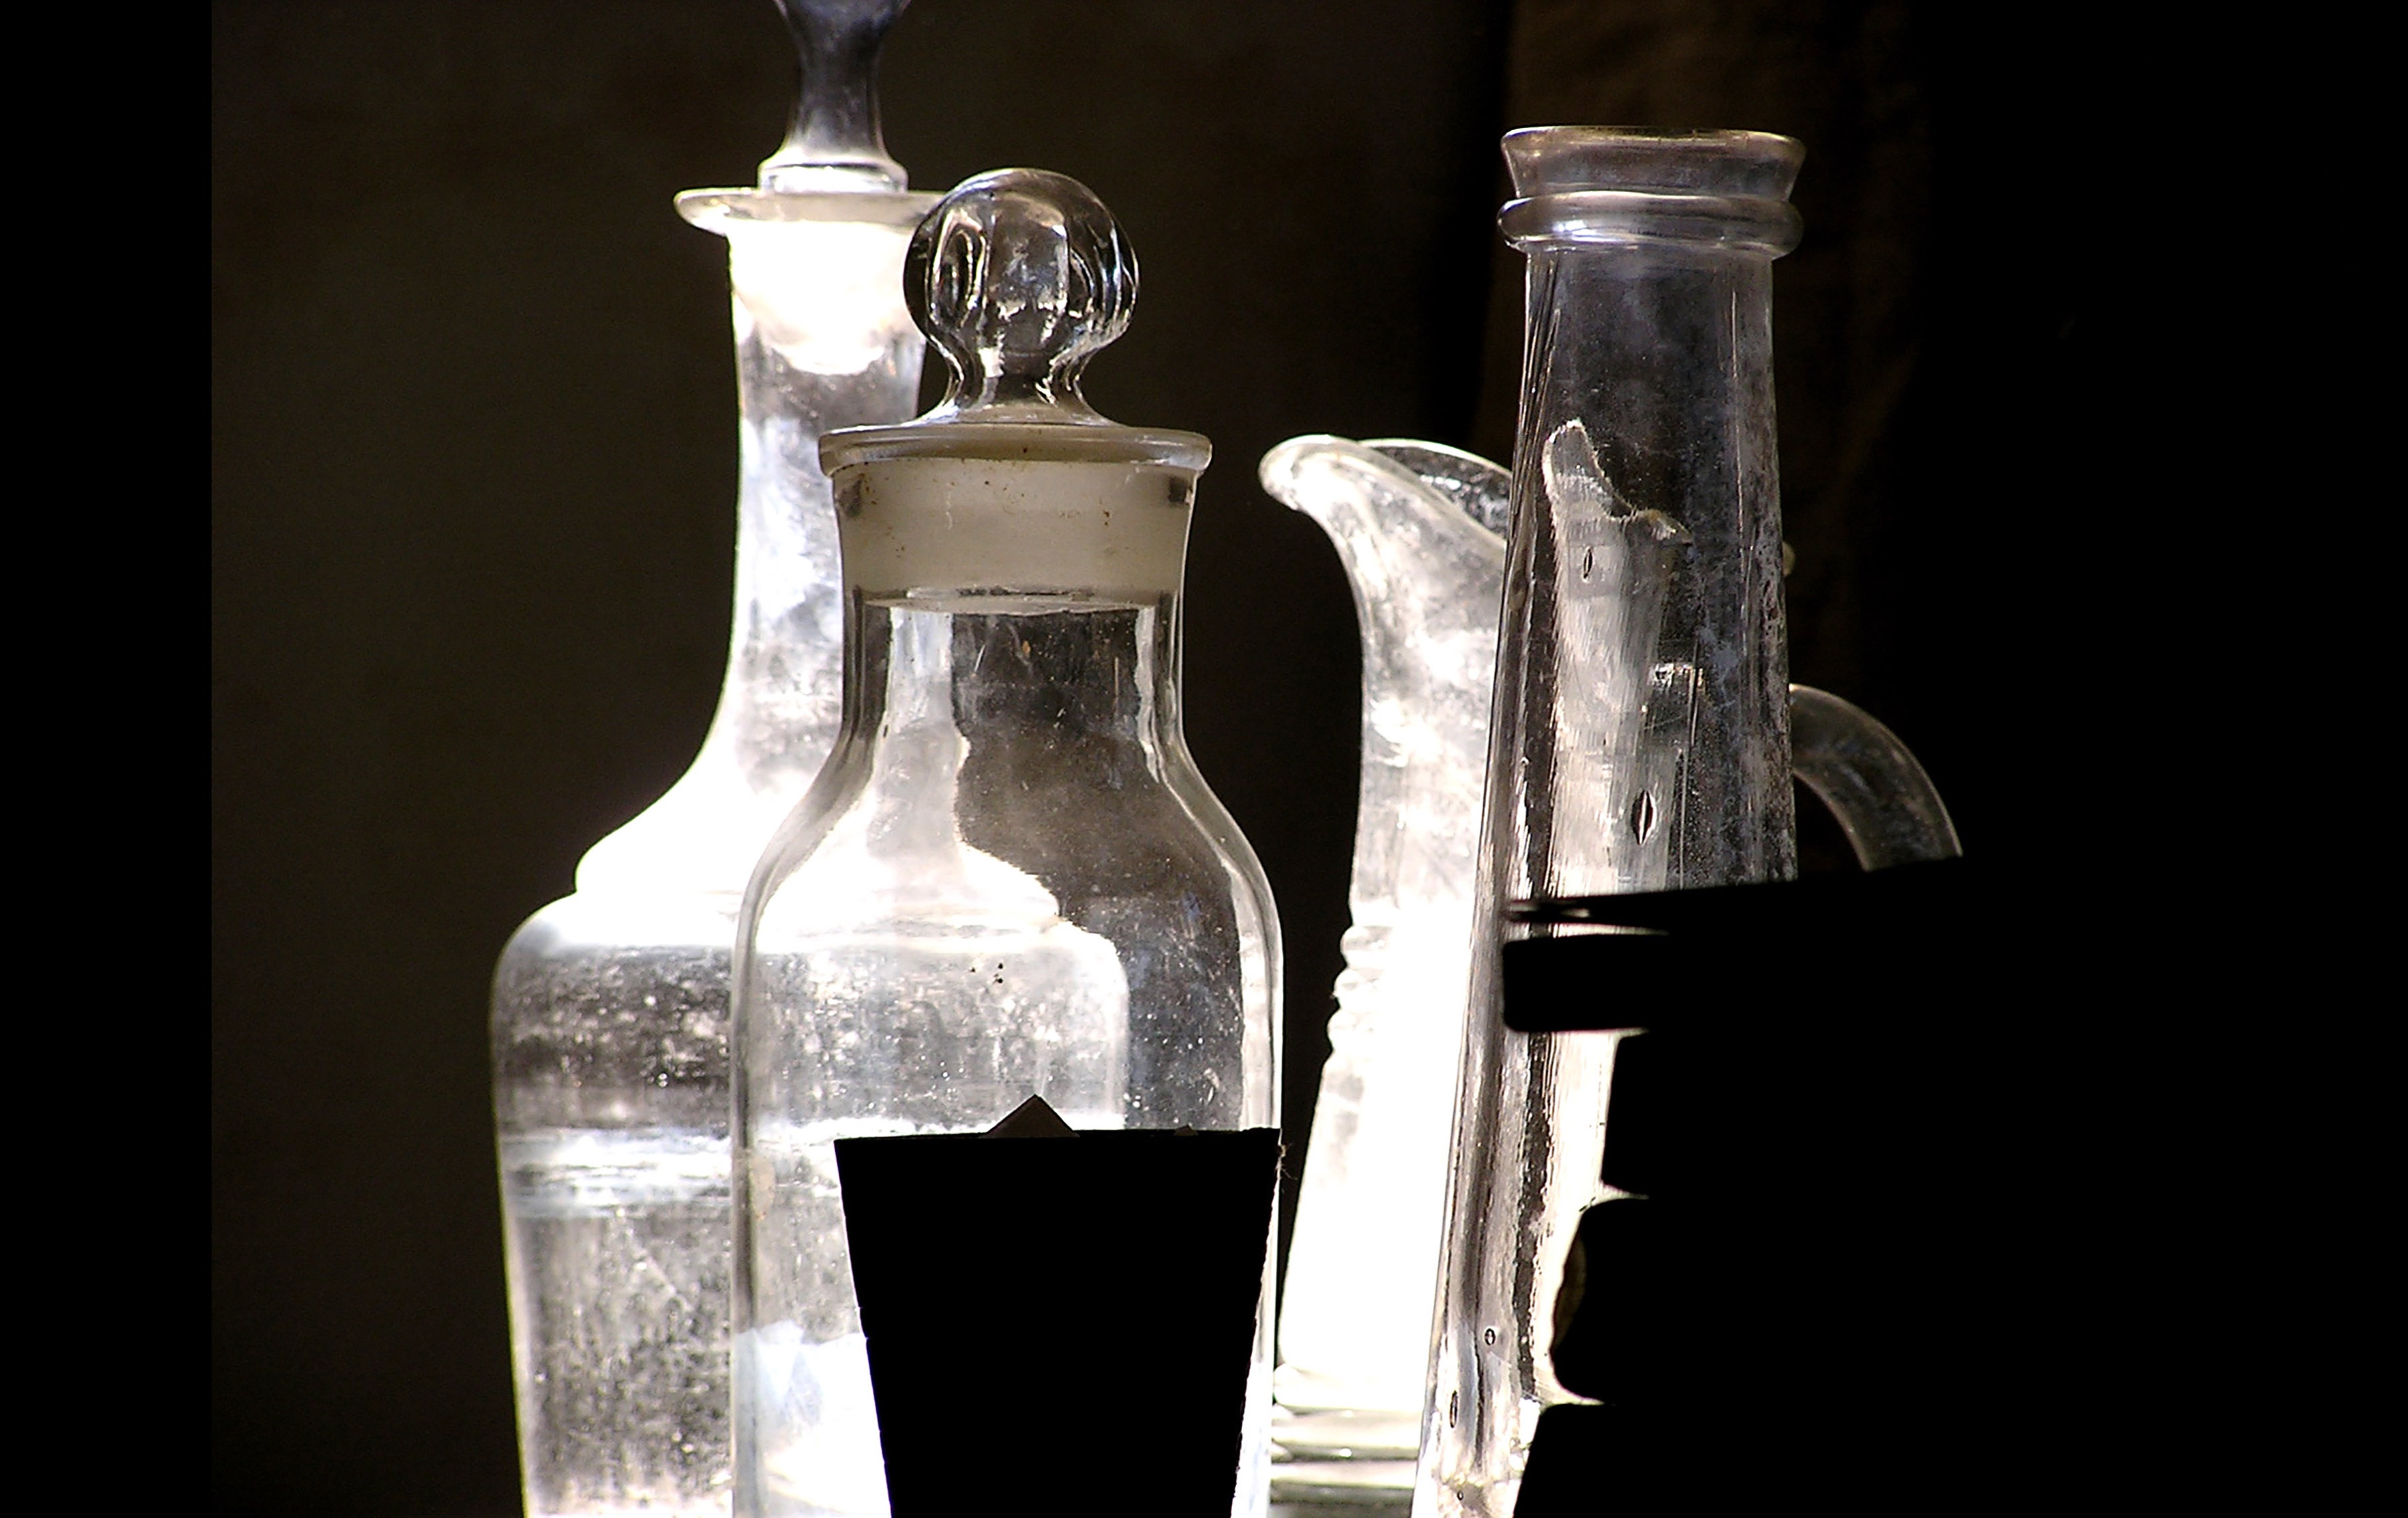
light, glass, shadow, bottle, lighting, wine bottle, glass bottle, lichtspiel, background, bottles, glasses, mirroring, reflexes, flacons, distilled beverage, drinkware